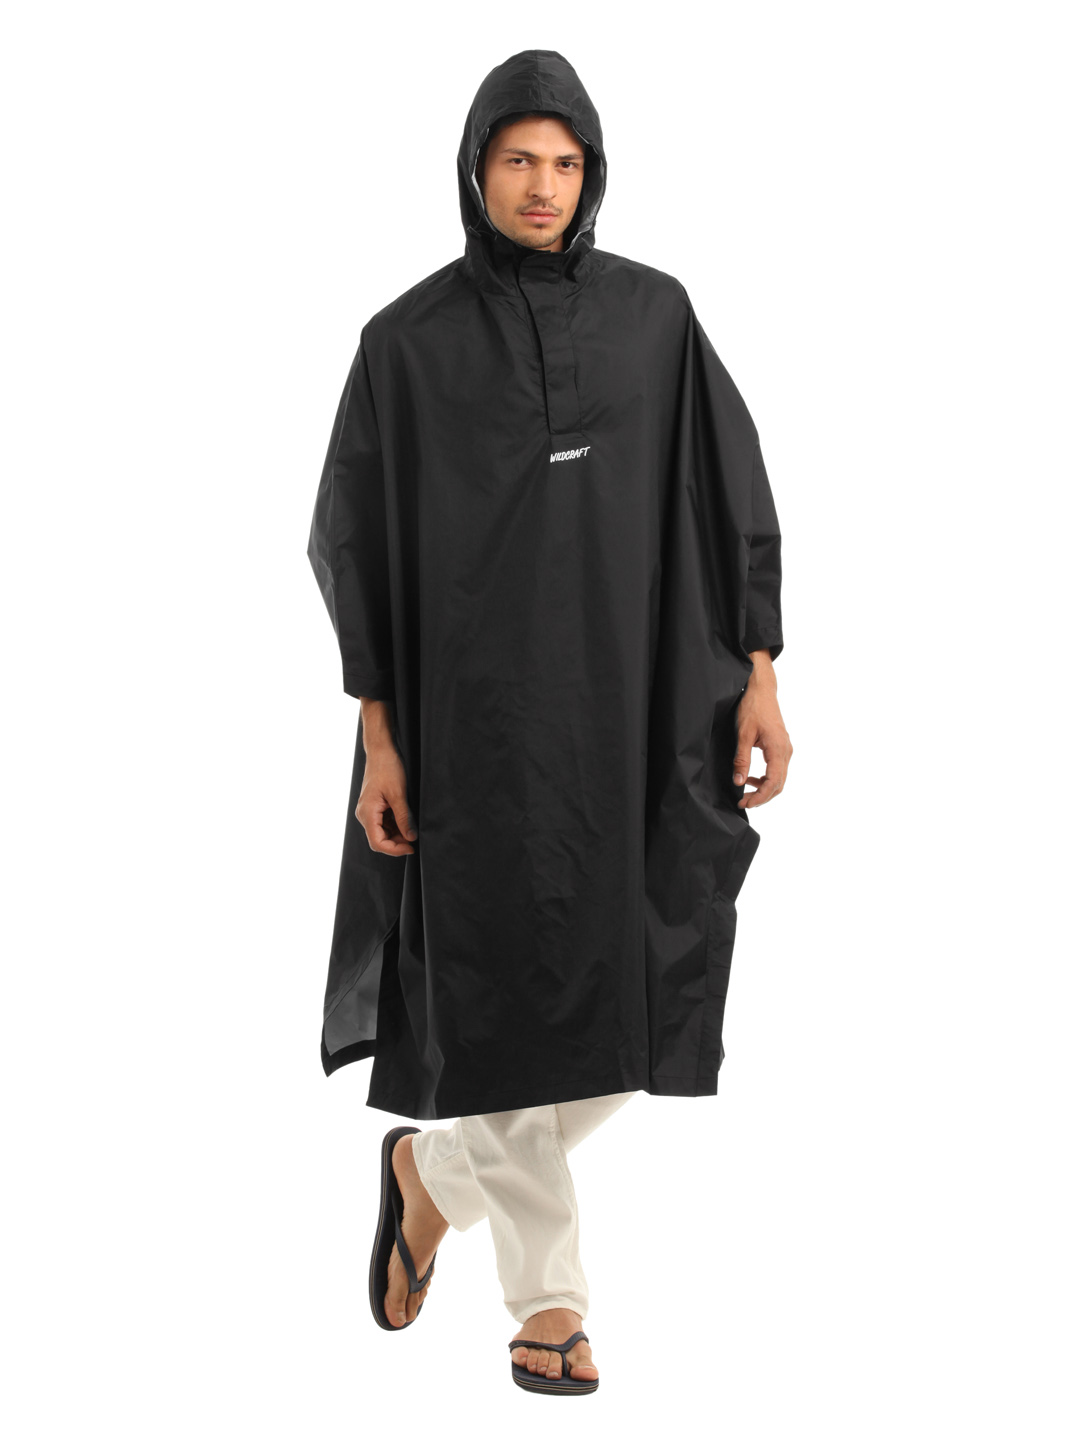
Wildcraft Unisex Black Poncho Rain Jacket
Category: Apparel / Topwear / Rain Jacket
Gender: Unisex
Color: Black
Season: Summer 2012
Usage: Casual